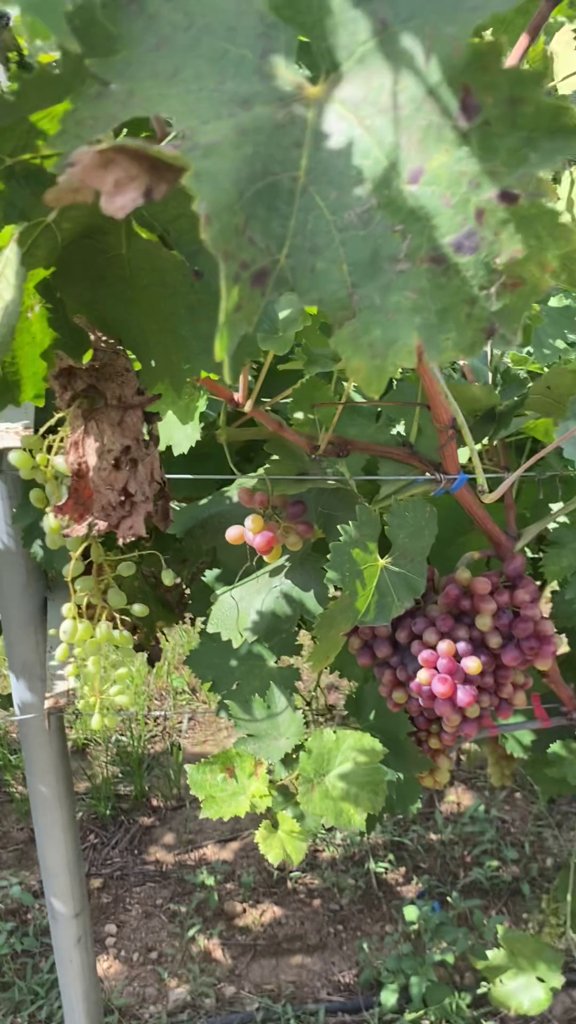
Berries visible: 143
Grape clusters: 3